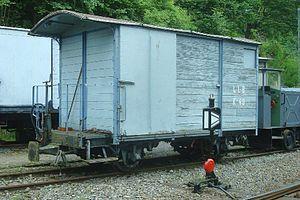
Le chemin de fer-musée Blonay-Chamby est un musée vivant du chemin de fer, créé, développé et animé par une équipe de bénévoles. Il rassemble une collection de matériel roulant ferroviaire à voie métrique sur le site de Chaulin-Chamby, et fait circuler des trains touristiques et historiques, notamment de mai à octobre sur les 3 kilomètres de la ligne de montagne de la gare de Blonay à Chamby. Il est situé sur les hauts de la Riviera vaudoise, proche du lac Léman en Suisse romande, à proximité des villes de Vevey et Montreux.